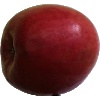
Label: Apple Crimson Snow 1